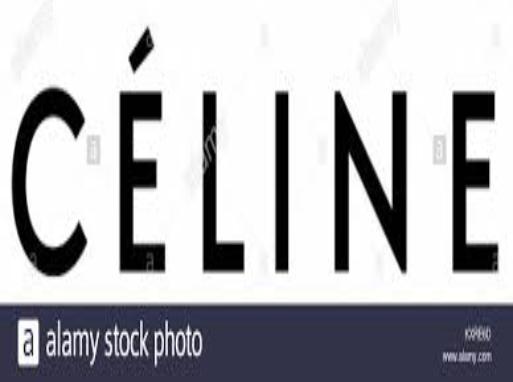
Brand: Celine
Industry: Clothes